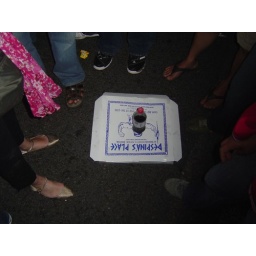
Human wall around the pizza box